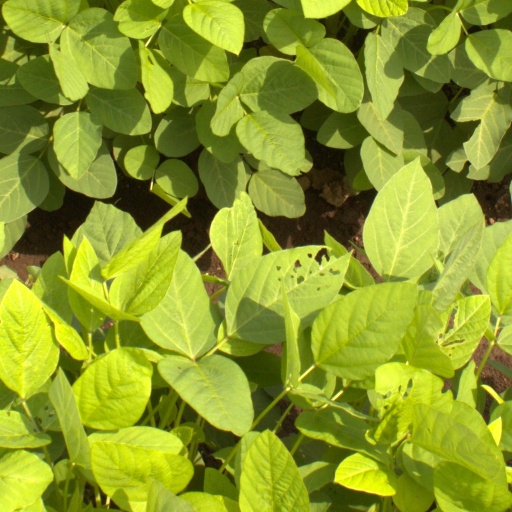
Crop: soybean